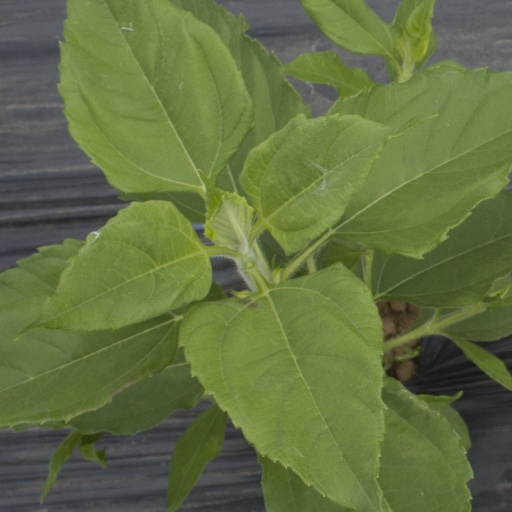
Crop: Jerusalem artichoke